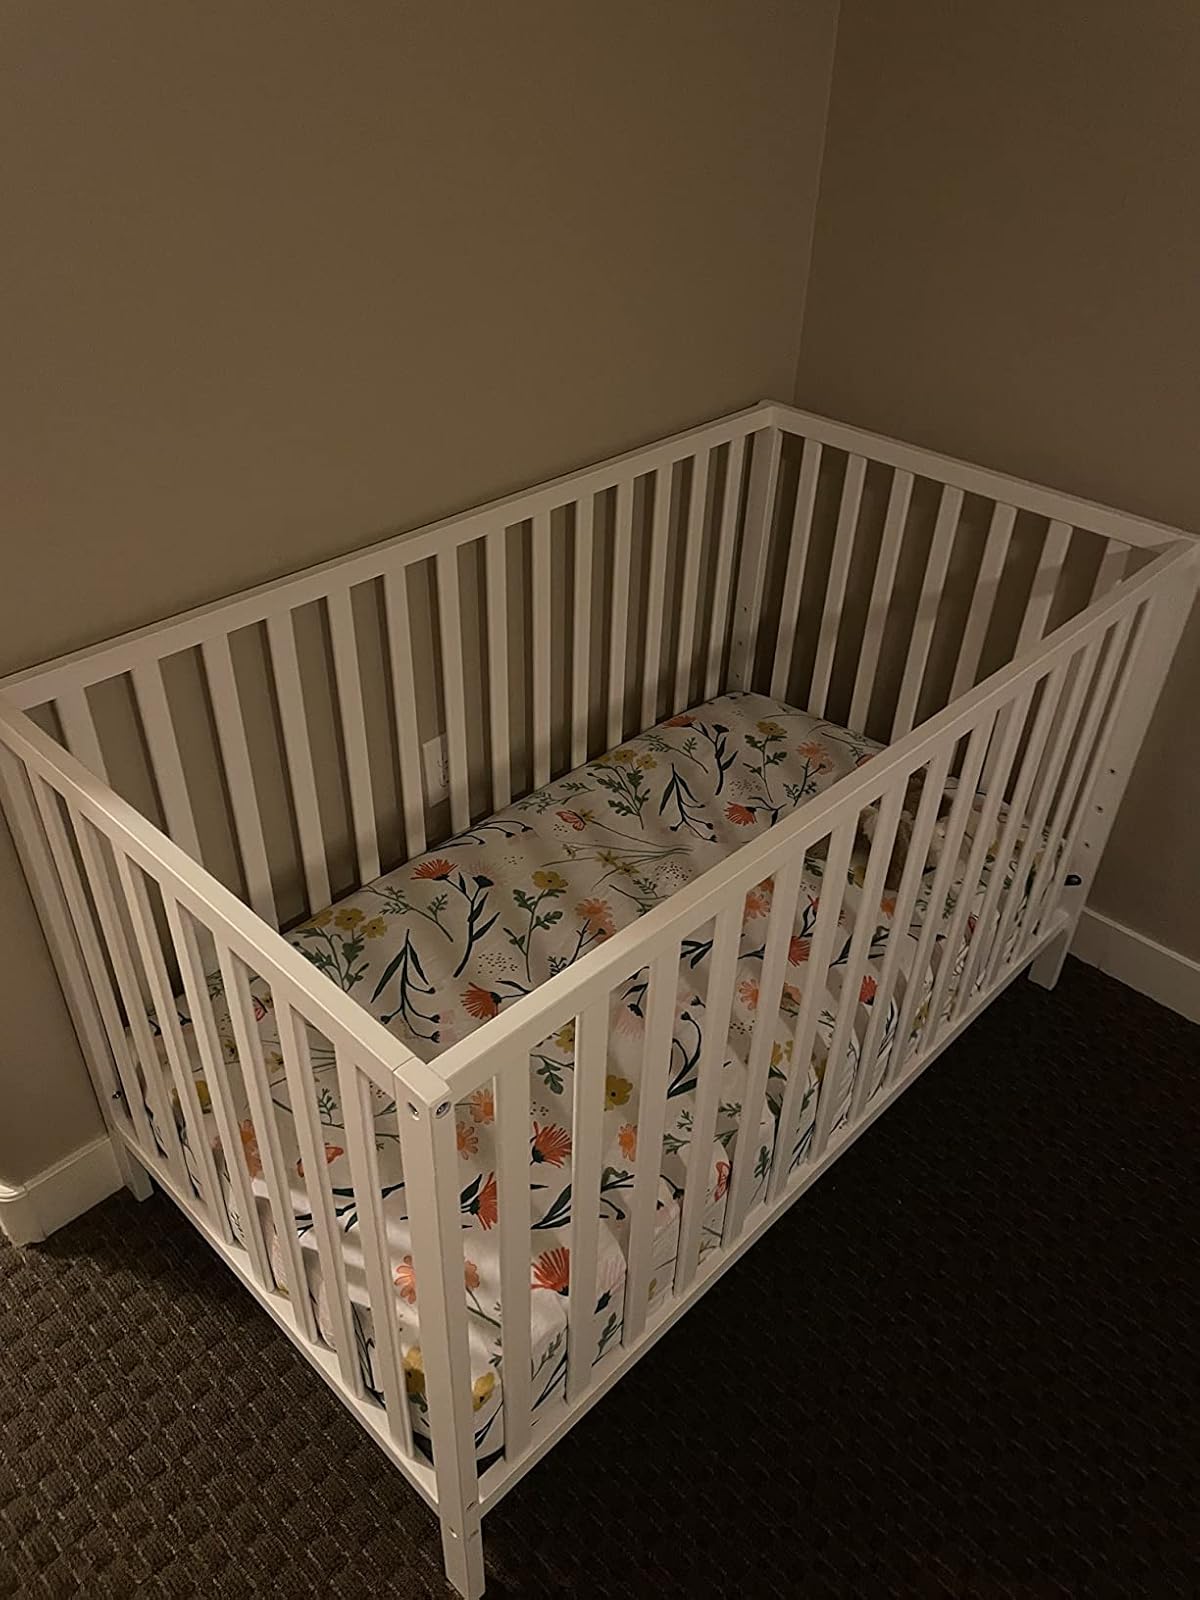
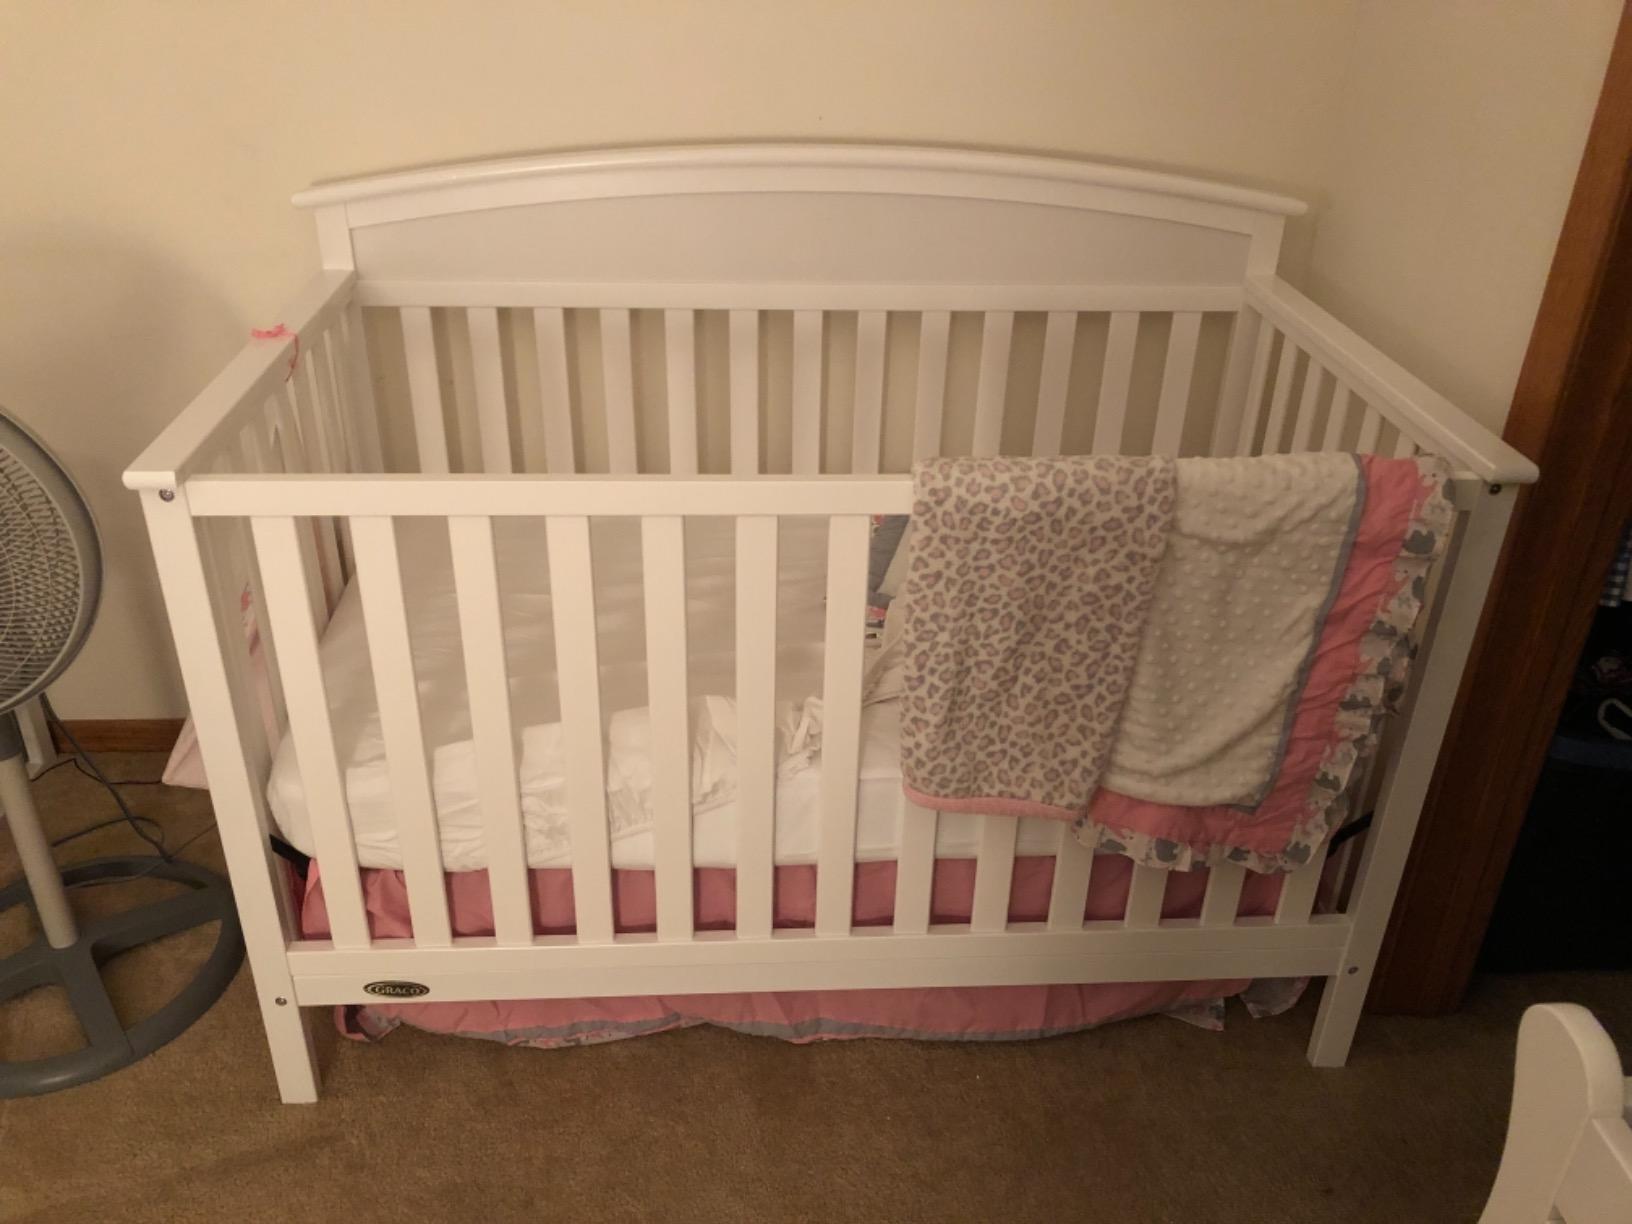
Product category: products_crib
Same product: no